Oboe Concerto (Strauss)

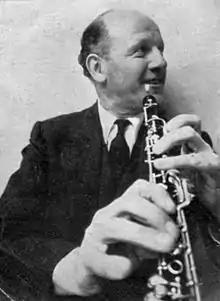
Léon Goossens, who played oboe on the first recording in 1948

The Concerto in D major for Oboe and Small Orchestra, AV 144, TrV 292, was written by Richard Strauss in 1945. It was one of the last works he composed near the end of his life, during what is often described by biographers, journalists and music critics as his "Indian summer."